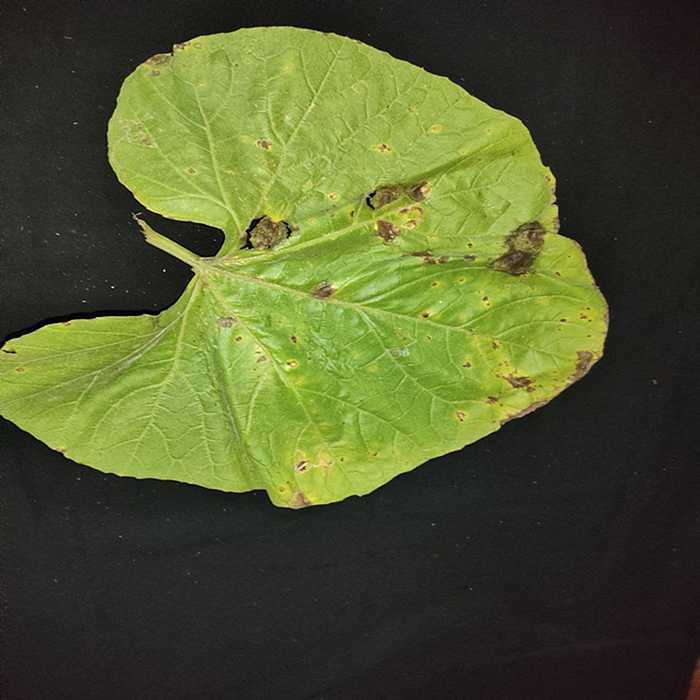
Plant: Bottle gourd
Label: Downey mildew